Trinity Episcopal Church-Fairfield

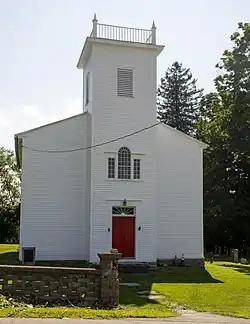

Trinity Episcopal Church—Fairfield is a historic Episcopal church located on NY 29 (Salisbury St.) in the hamlet of Fairfield, Herkimer County, New York. It was built in 1808, and is a -story, three bay by four bay, wood-frame church with a gable roof. It features a projecting three-story, flat topped square bell tower, centered on the front facade. The church houses an 1845 George Jardine pipe organ that can still be hand pumped. The bell from the Fairfield Academy was installed in the bell tower in 1962. It is considered the mother church to subsequent Episcopal congregations in Herkimer County.